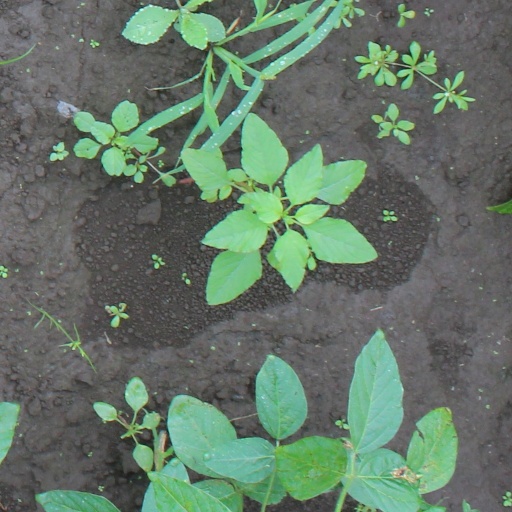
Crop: soybean